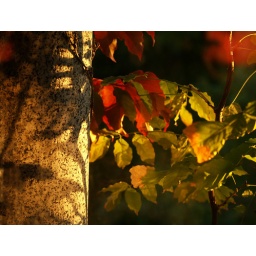
Leaves through the window at Belvedere castle in central park.